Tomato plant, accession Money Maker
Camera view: bottom (45 deg); turntable rotation: 180 degrees
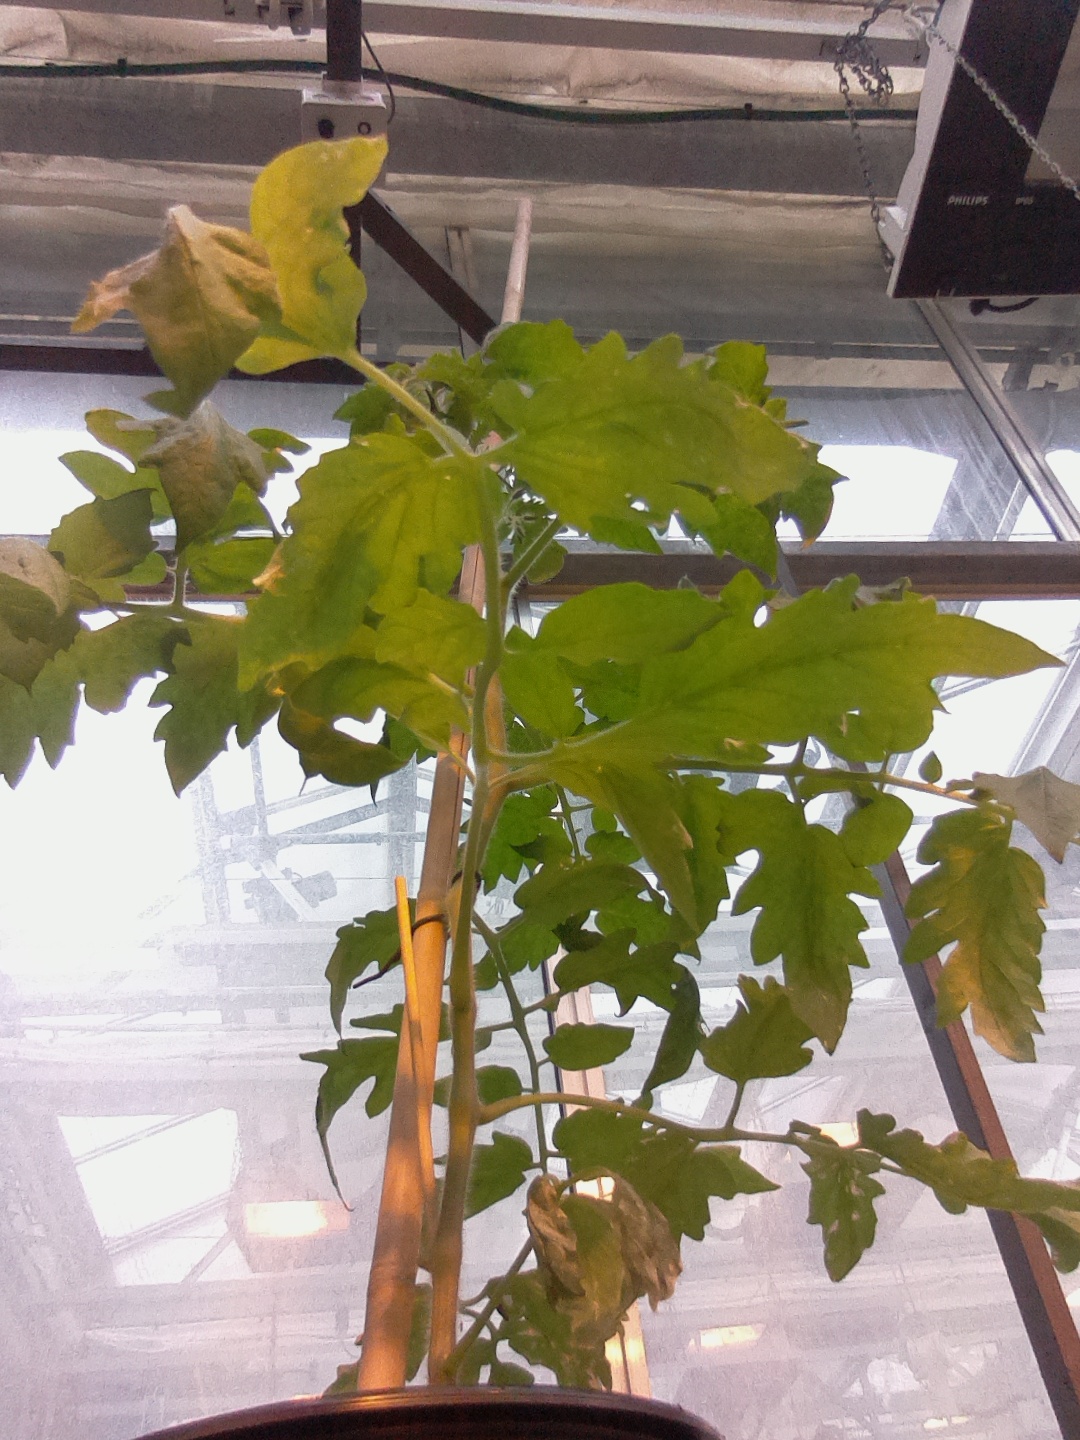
BBCH growth stage 52: 2 inflorescences visible